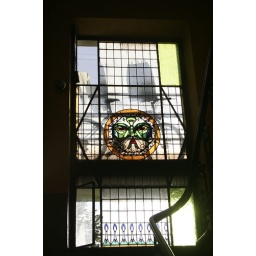
foto taken in the corridor of my house